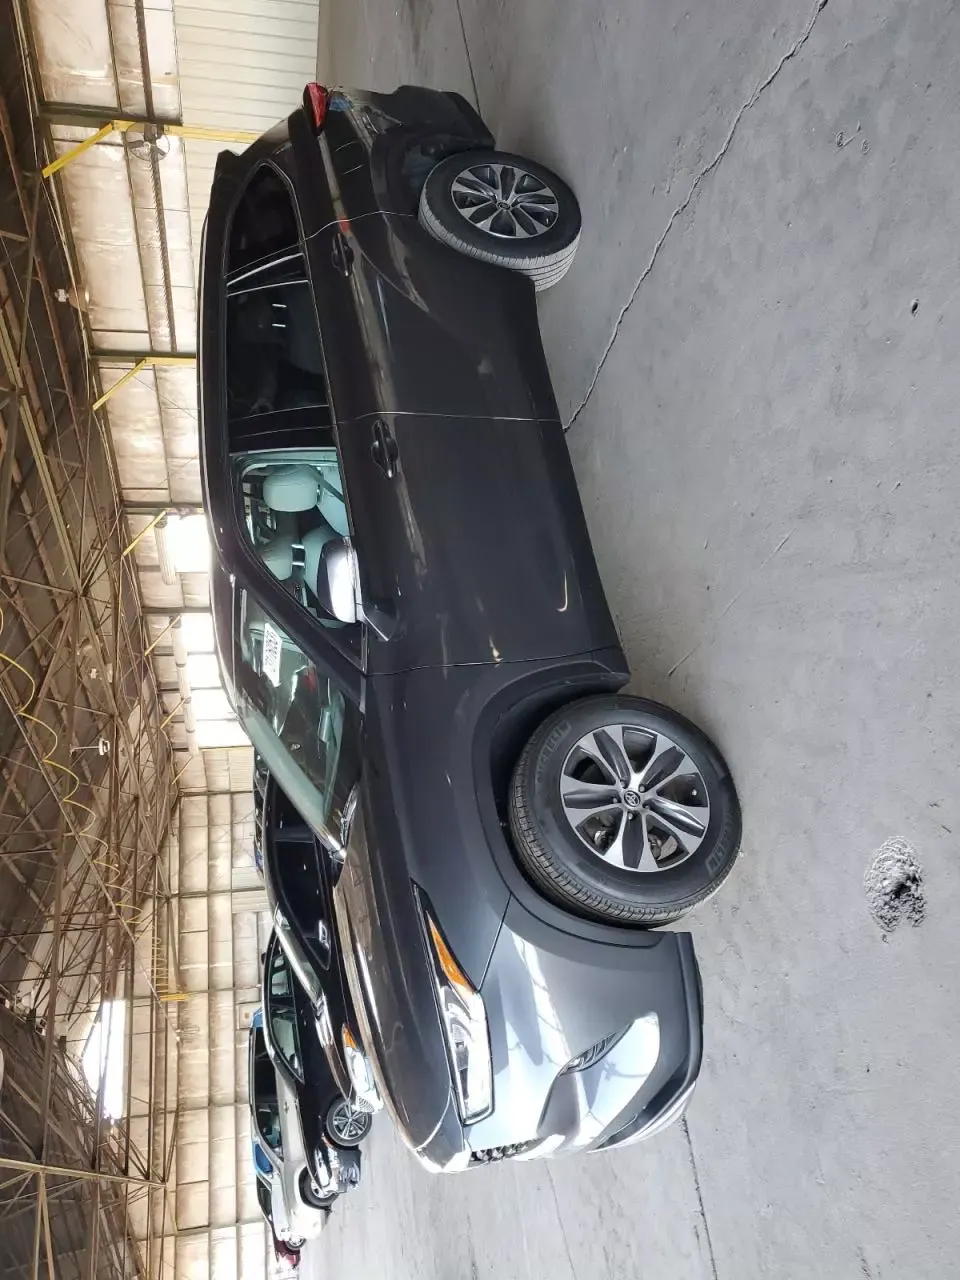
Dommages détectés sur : aile avant gauche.
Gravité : mineur